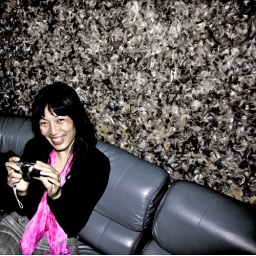
Snapshot of a friend. In a bar in central Kyoto, where the walls are covered w/ feathers.(Near Shijo/Shinmachi, I believe.)